Bernardo Davanzati

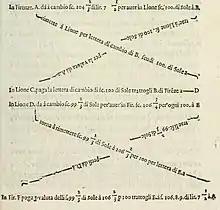
Diagram illustrating the working of exchange rates from Davanzati's ""Notizie dei cambi"

Davanzati wrote on economics as a metallist. His works included "Lezione delle monete" (1588) and "Notizie dei cambi" (1582). Davanzati's "Discourse upon Coins" was translated by John Toland (London: Awnsham and John Churchil, 1696) from the original 1588 edition.